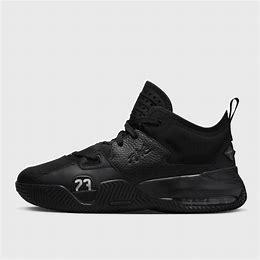
Brand: Jordan
Model: Stay Loyal 2